USS Hanson

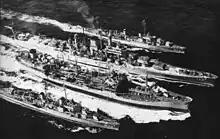
, "Hanson", Powers, Newport News, refueling 1950 Mediterranean deployment.

En route to and when departing from Pusan, "Hanson" provided plane guard for the carriers, acted as a beacon for returning aircraft (bird dog operations), completed shore bombardment missions and sought out enemy planes with her air search radar. In her first major deployment in the war "Hanson", along with 300 other warships, participated in the amphibious operations at Inchon on 15 September 1950. The tides at Inchon changed as much as 30 to 40 feet, and the currents were fierce, making it exceedingly difficult for the troops to get ashore. Anti-ship mines were a great hazard and extra lookouts were posted to locate and destroy them using her 40 mm anti-aircraft guns. The North Korean army would tie two mines together using a length of cable causing the two mines to draw together against a passing ship, setting off the mines and damaging or sinking the vessel. North Koreans would also place mines and fishermen in fishing vessels to trick US ships into helping the people aboard; the mines would detonate, damaging or sinking the Navy ship. "Hanson" on two occasions encountered such fishing boats full of people and mines, but stayed clear and fired its anti-aircraft guns on the vessels causing them to explode and sink taking the boats' crews down with them. The North Koreans also let mines float freely on the open ocean, which was against the Geneva Conventions. "Hanson" headed to Sasebo, Japan, her temporary home port about two weeks before Thanksgiving of 1950. On Thanksgiving Day "Hanson" left Sasebo and headed back to Korea. "Hanson" provided fire cover for the successful evacuation of Hŭngnam and Wonsan, just before Christmas that year. With the Mediterranean operation and her participation in the Korean war, "Hanson" sailed for 254 days in 1950. "Hanson" would stay at sea until mid-January 1951, before returning to Sasebo. "Hanson" would finally reach her new home port of San Diego in April 1951.